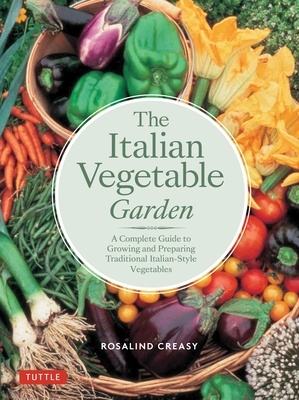
The Italian Vegetable Garden: A Complete Guide to Growing and Preparing Traditional Italian-Style Vegetables
Rosalind Creasy, a guru of edible landscaping, does it again with The Italian Vegetable Garden --an invitation to grow and prepare some of the exceptional varieties of produce for which Italian cooking is so justly famous. This beautifully illustrated guide to growing Italian vegetables gives you tips for planting and preparing fantastic varieties of tomatoes, greens, beans, eggplants, artichokes, peppers, herbs and more! Readers will find suggestions on how to grow Italian vegetables in most North American climates, and how to prepare these fresh veggies with more than 25 recipes for antipasti, soups, sauces and sides--from a delicious classic marinara to bread pudding with artichokes--and even preserves. Mouthwatering photos throughout evoke the flavors of these delectable vegetables and dishes, and highlights Italian specialties, such as the greens that grow wild on Italy's hillsides. With a new preface by Creasy, as well as updated recommendations, this book continues to be a trusted resource. Binding Type: Paperback Publisher: Tuttle Publishing Published: 09/19/2023 ISBN: 9780804857147 Pages: 112 Weight: 0.50lbs Size: 6.00h x 9.00w x 0.50d
Brand: Rosalind Creasy
Category: Home & Garden > Plants > Seeds, Bulbs & Accessories > Seeds & Seed Tape